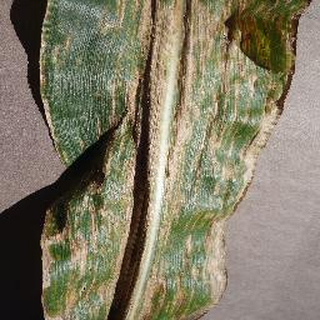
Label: corn_cercospora_leaf_spot